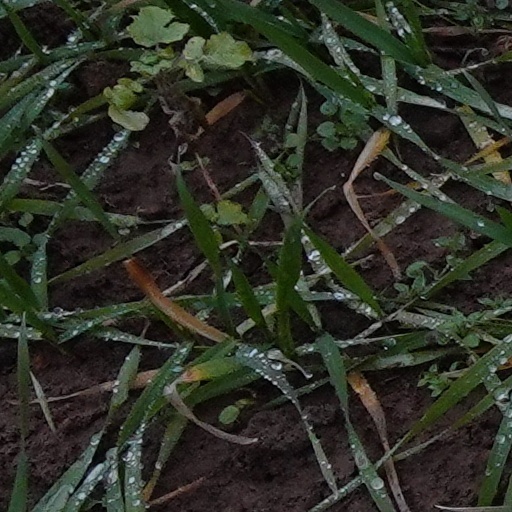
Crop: wheat